Industrie und Glück

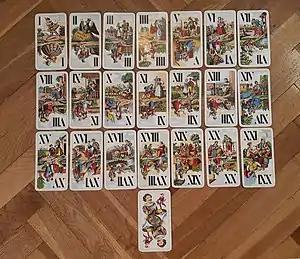
trumps (Type C)

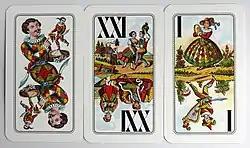
The "trull" in the southern version (Austrian Tarock Type B)

In the deck, each suit contains four face cards; the Jack, Cavalier, Queen, and King. The 5s through 10s in red suits and the 1s through 6s in the black suits are removed and 22 trumps are added for a total of 54 cards. In Central European tarock games, the order of the black suits from highest to lowest goes from K, Q, C, J, 10, 9, 8, 7 but the red suits goes from K, Q, C, J, 1, 2, 3, 4. The "Sküs" (The Fool), named after the French "Excuse", is considered the 22nd and highest trump and no longer has its excusing power despite its name. The lowest trump is called the "pagat" after its Italian equivalent, "il bagatto". Unlike the Italian tarocco decks which depict the original Renaissance allegorical motifs or even the French Tarot Nouveau which added modern themes, all trumps illustrate genre scenes of rural life with no themes. All trumps except the unnumbered Excuse use Roman numerals unlike the Tarot Nouveau or Cego decks. The pip cards and face cards lack corner indices.